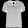
Label: Shirt